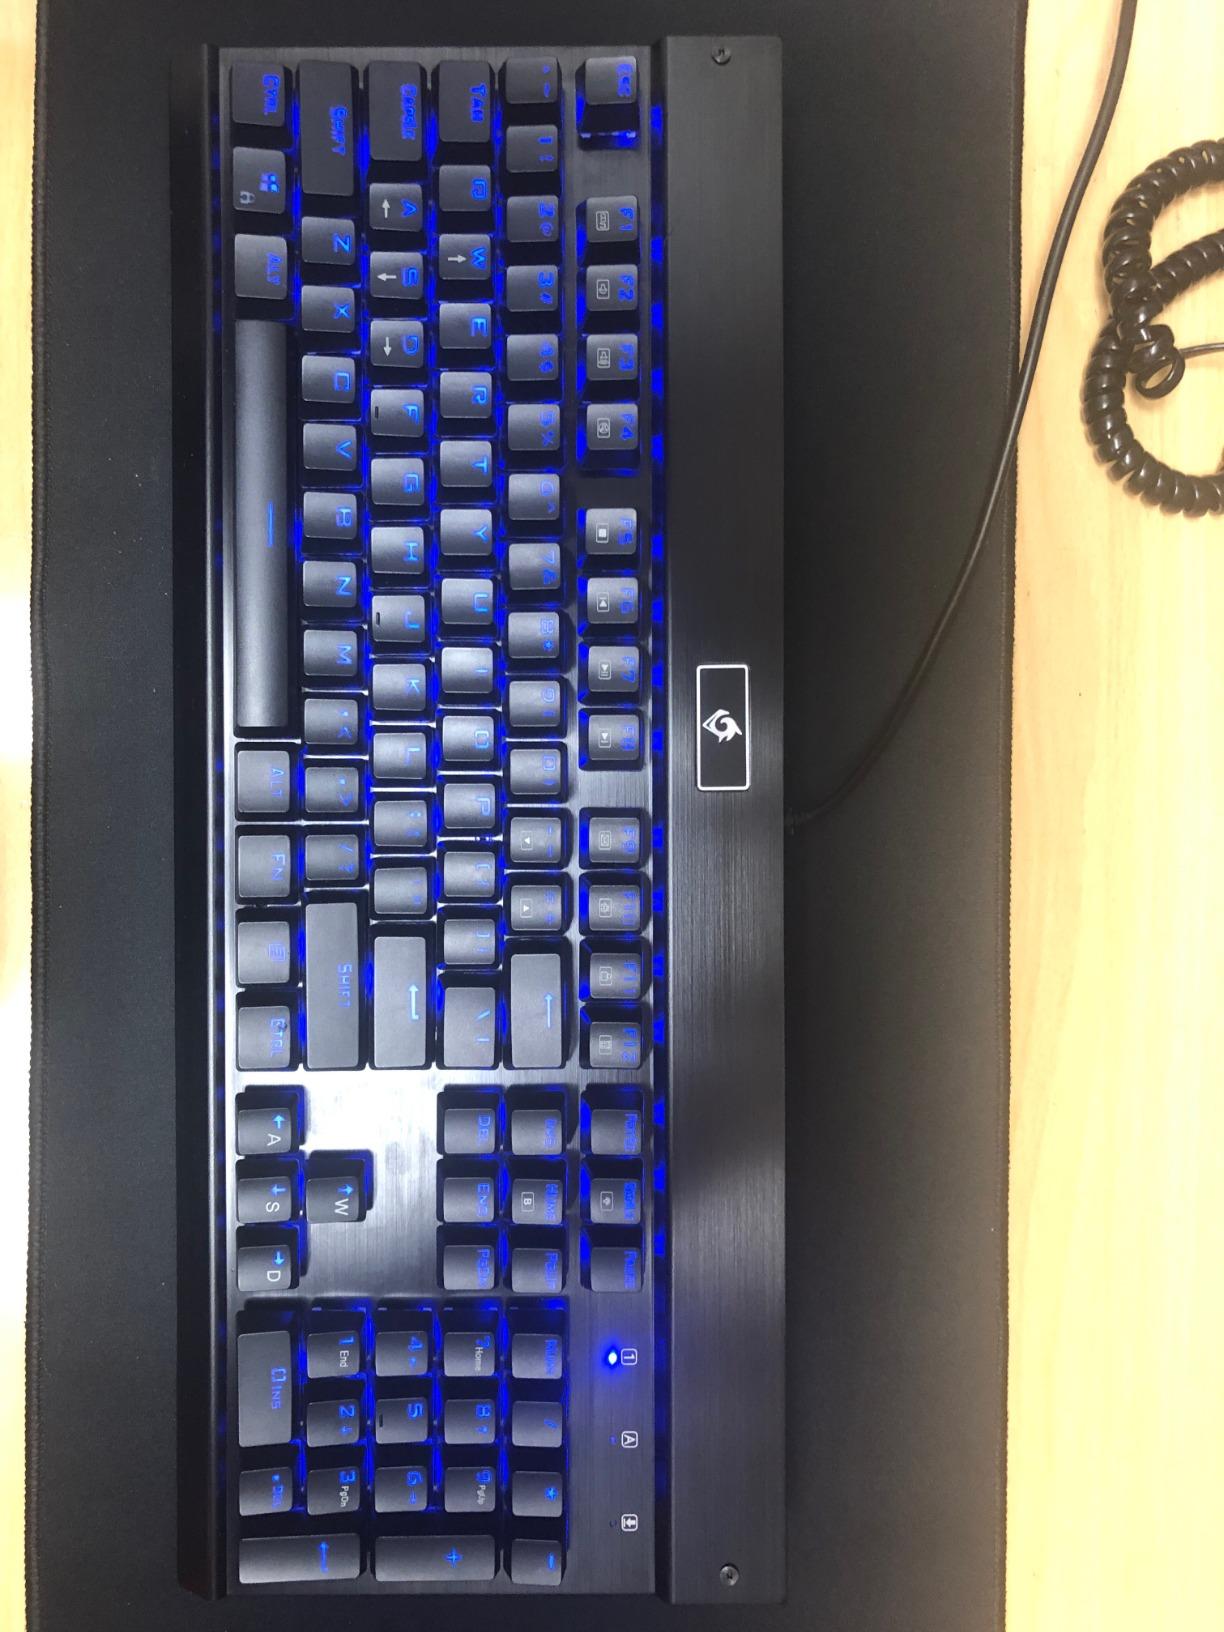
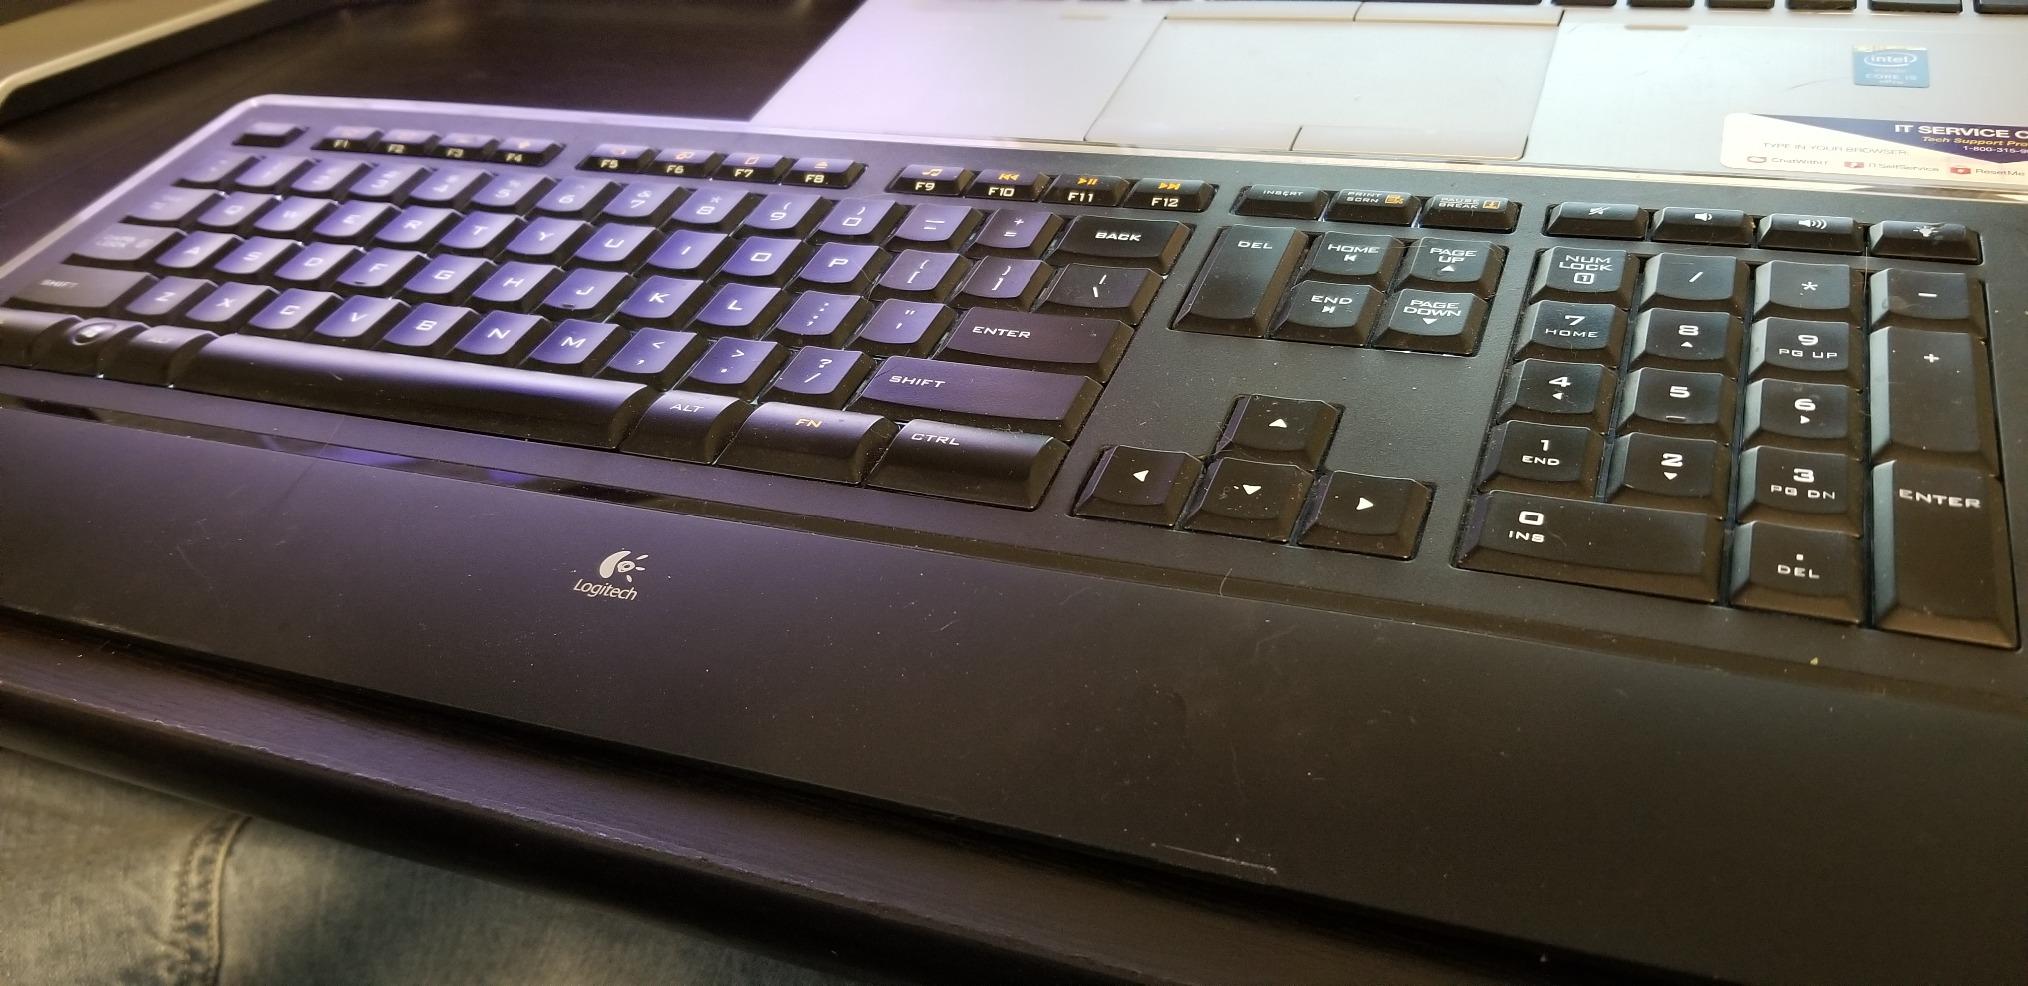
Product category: keyboard
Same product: no